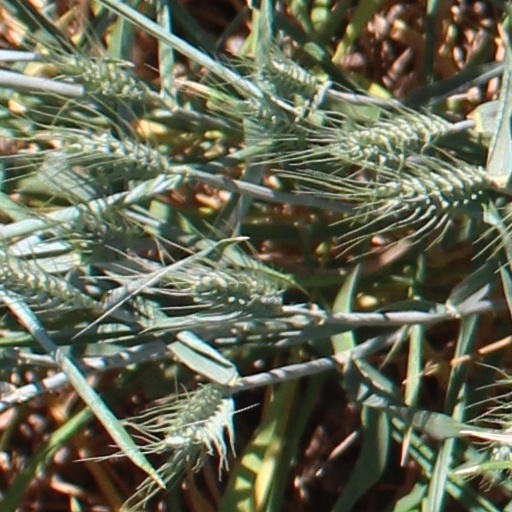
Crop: wheat